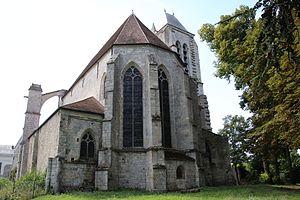
Abbatiale de la Sainte-Trinité de Morigny-Champigny en France Object location48°
Morigny-Champigny est une commune française située à quarante-huit kilomètres au sud-ouest de Paris dans le département de l'Essonne en région Île-de-France.
L'abbaye de la Sainte-Trinité de Morigny est une ancienne abbaye bénédictine du Gâtinais, fondée à la fin du XIᵉ siècle, et qui relevait du diocèse de Sens. Elle a été fermée en 1743. Ses vestiges se trouvent sur l'actuelle commune de Morigny-Champigny, dans le canton d'Étampes.